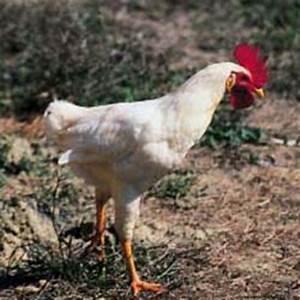
chicken